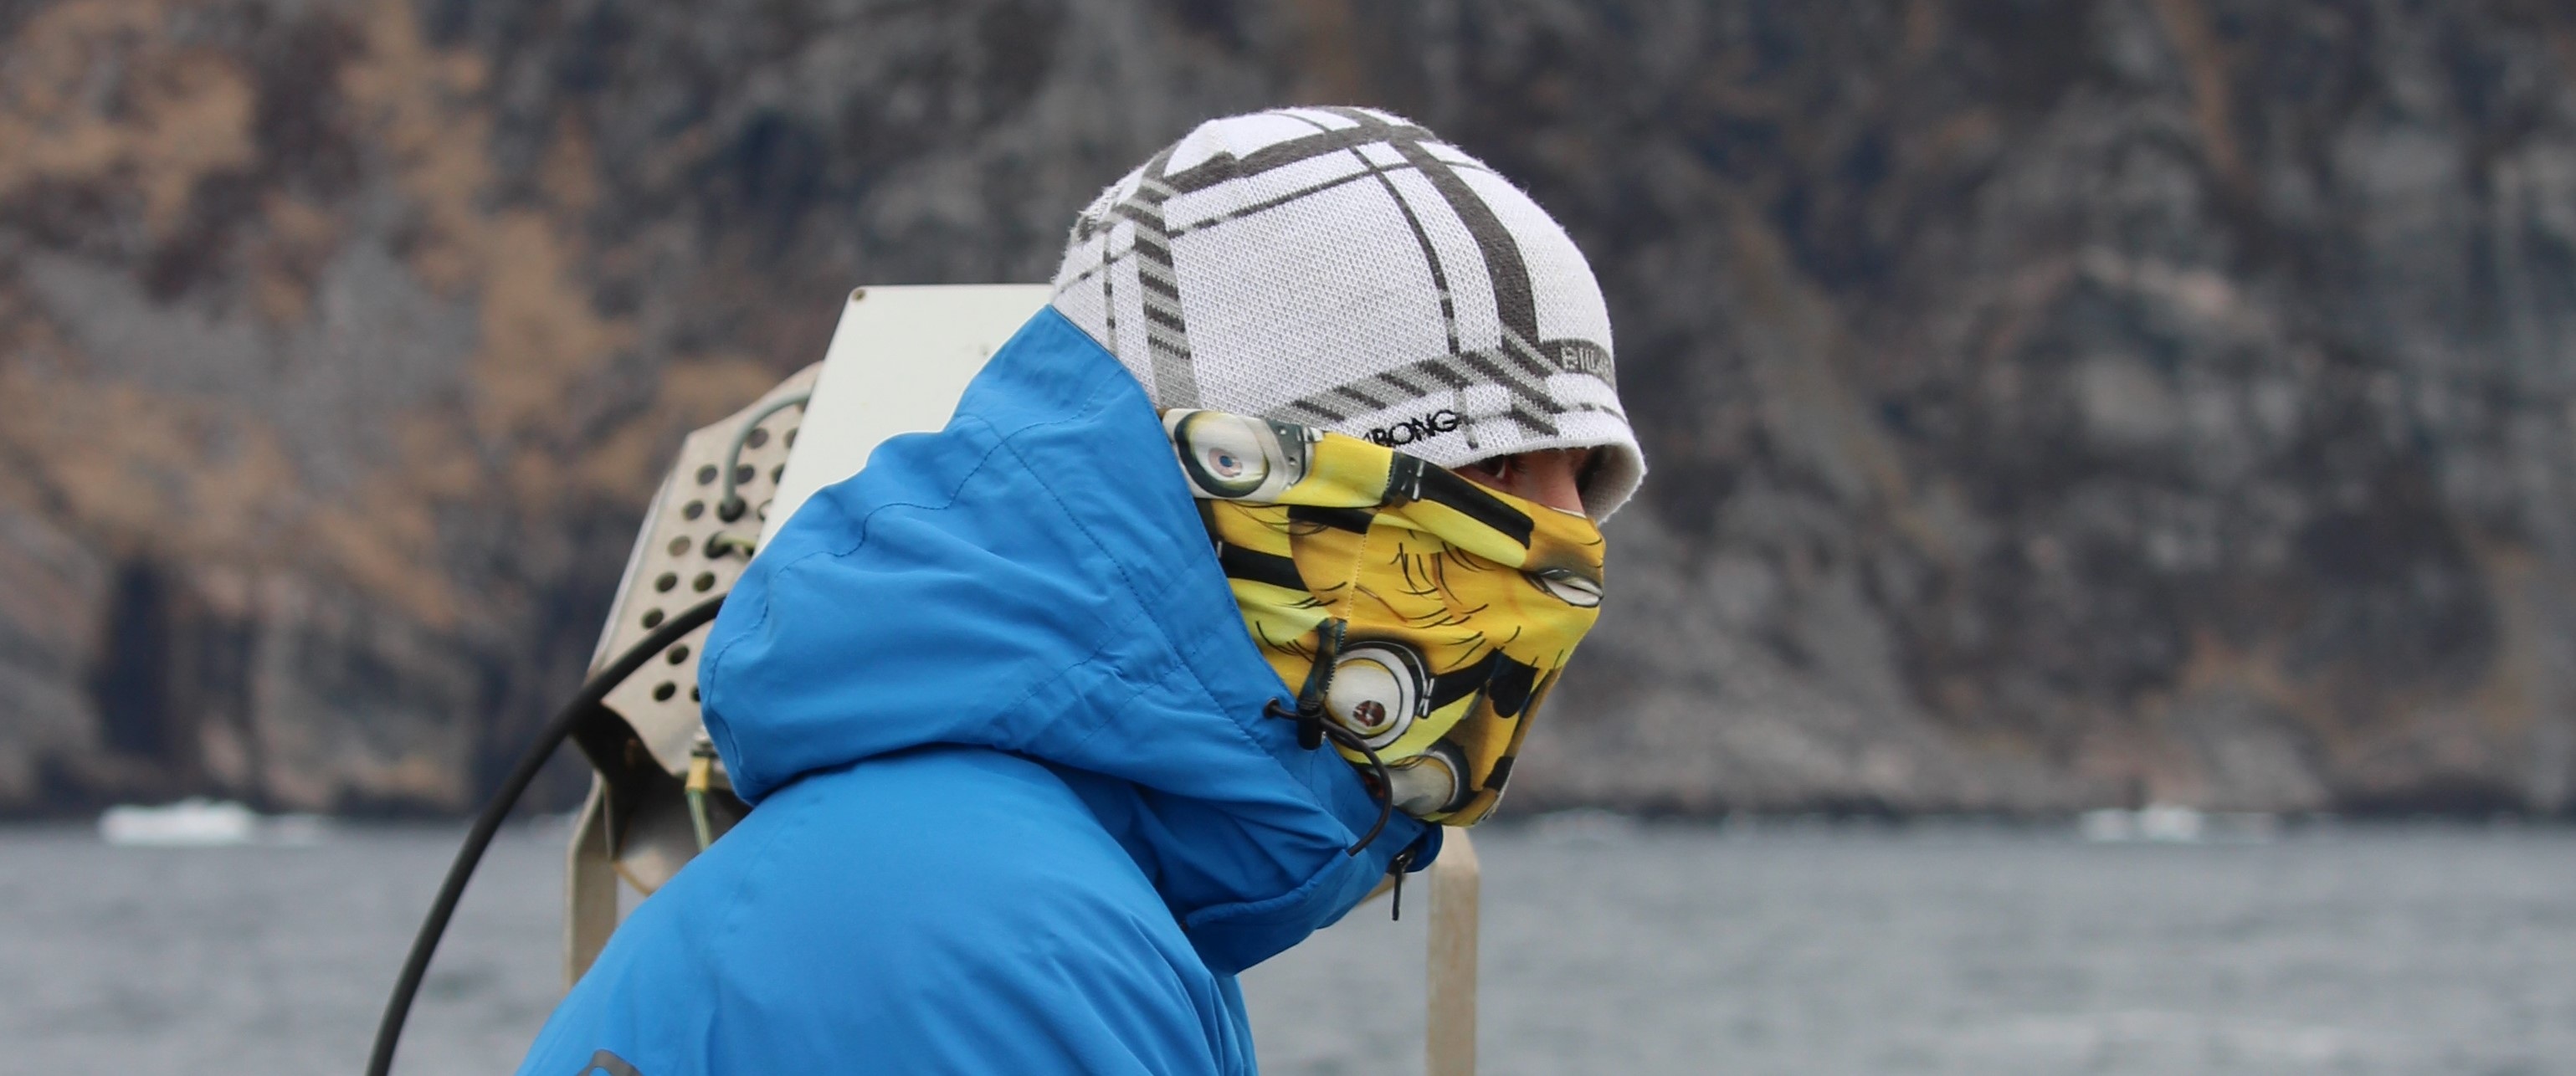
snow, cold, winter, spring, blue, arctic, extreme sport, season, footwear, temperature, capping